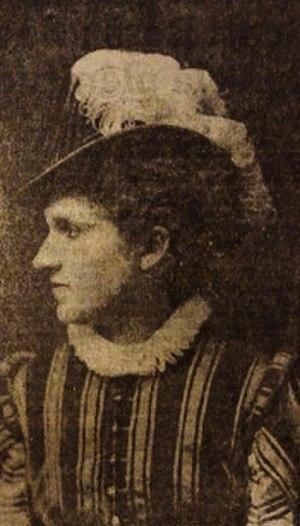
Alice Renaud, comédienne belge assassinée par Gustave Vandersmissen, son ex-mari, en 1886
Alice Renaud, de son vrai nom, Rufine Renaud, née à Alost, le 12 juillet 1855 et morte, assassinée à Bruxelles, le 22 avril 1886 est une comédienne et une soprano du Théâtre de la monnaie qui fut assassinée par son mari, Gustave Vandersmissen. L'affaire Vandersmissen défraya la chronique en Belgique et à l'étranger en 1886.
L'affaire Vandersmissen est une affaire médiatico-judiciaire belge qui défraya la chronique en 1886. La nuit du 8 au 9 avril 1886, l'avocat et député Gustave Vandersmissen assassine son ex-épouse volage, la soprano Alice Renaud.